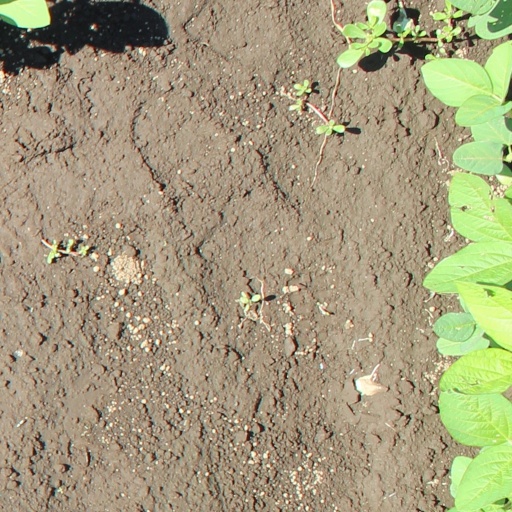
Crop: soybean